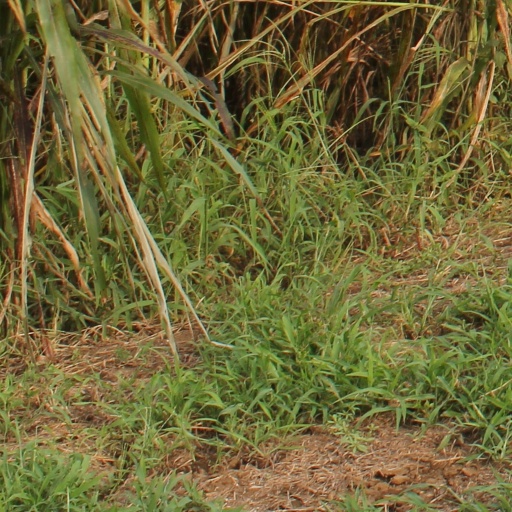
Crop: sorghum